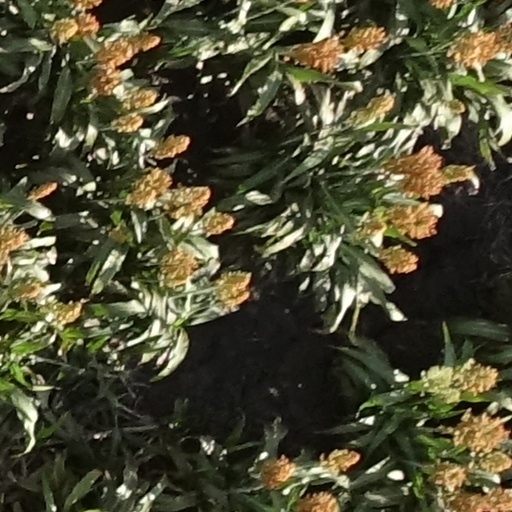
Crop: sorghum